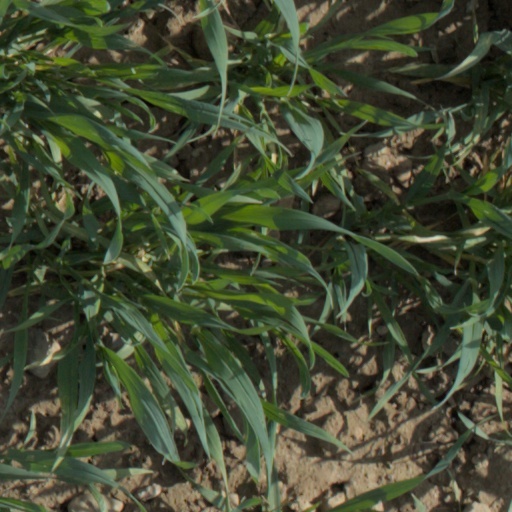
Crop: wheat